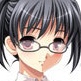
Portrait style: Anime Portrait